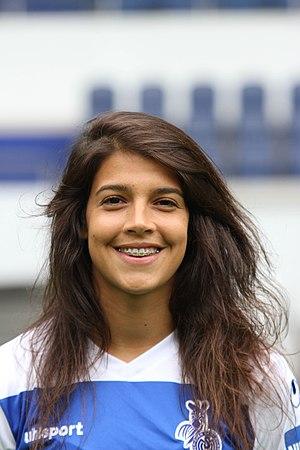
Carole da Silva Costa, née le 3 mai 1990, est une footballeuse internationale portugaise qui évolue au poste de défenseur avec le club portugais du SL Benfica.